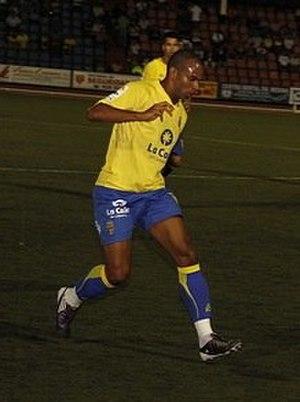
Ibán Iyanga Travieso, dit Randy, est un footballeur international équatoguinéen, né le 2 juin 1987 à Las Palmas de Gran Canaria en Espagne.